Describe the emotion expressed in this image:  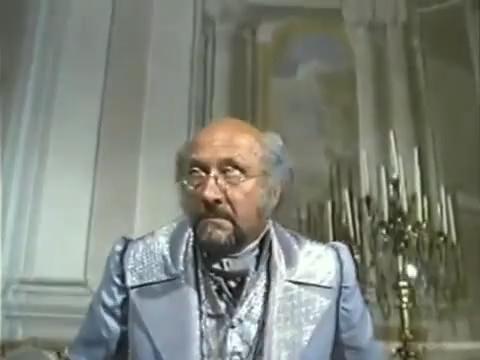
This person displays Pain, valence and arousal with low intensity.